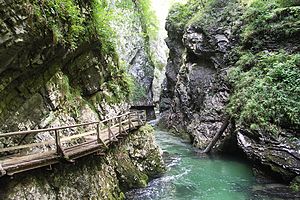
Vintgar
Vintgar-kløften med Radovna-floden.
Vintgar er en 1,6 km lang kløft i Slovenien ved landbyen Zgornje Gorje, 4 km nordvest for Bled. I kløften løber floden Radovna mellem stejle klippesider, der er mellem 50 og 100 m høje; kløften falder 250 m fra starten til slutningen, og undervejs finder man erosionsfænomener som damme og strømfald. Ved slutningen af kløften er der i floden et 13 m højt vandfald, kaldet Šum.